Jacques Calonne

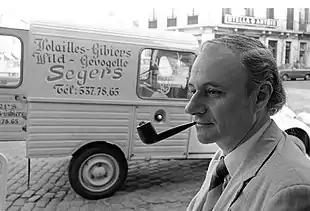
Calonne in 1978 at Parvis de Saint-Gilles, Brussels

Jacques Calonne (10 August 1930 – 7 February 2022) was a Belgian artist, composer, singer, actor, logogramist, and writer.